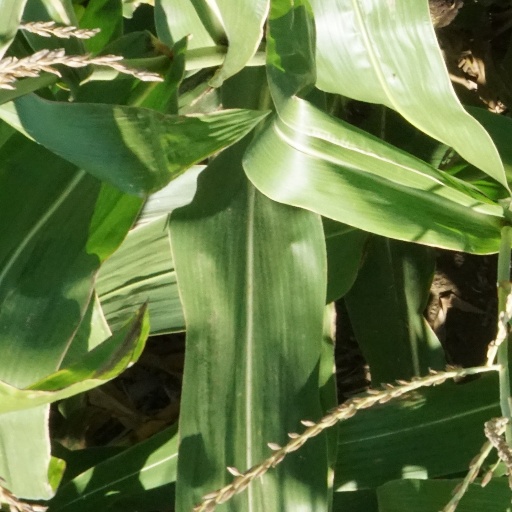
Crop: maize; corn